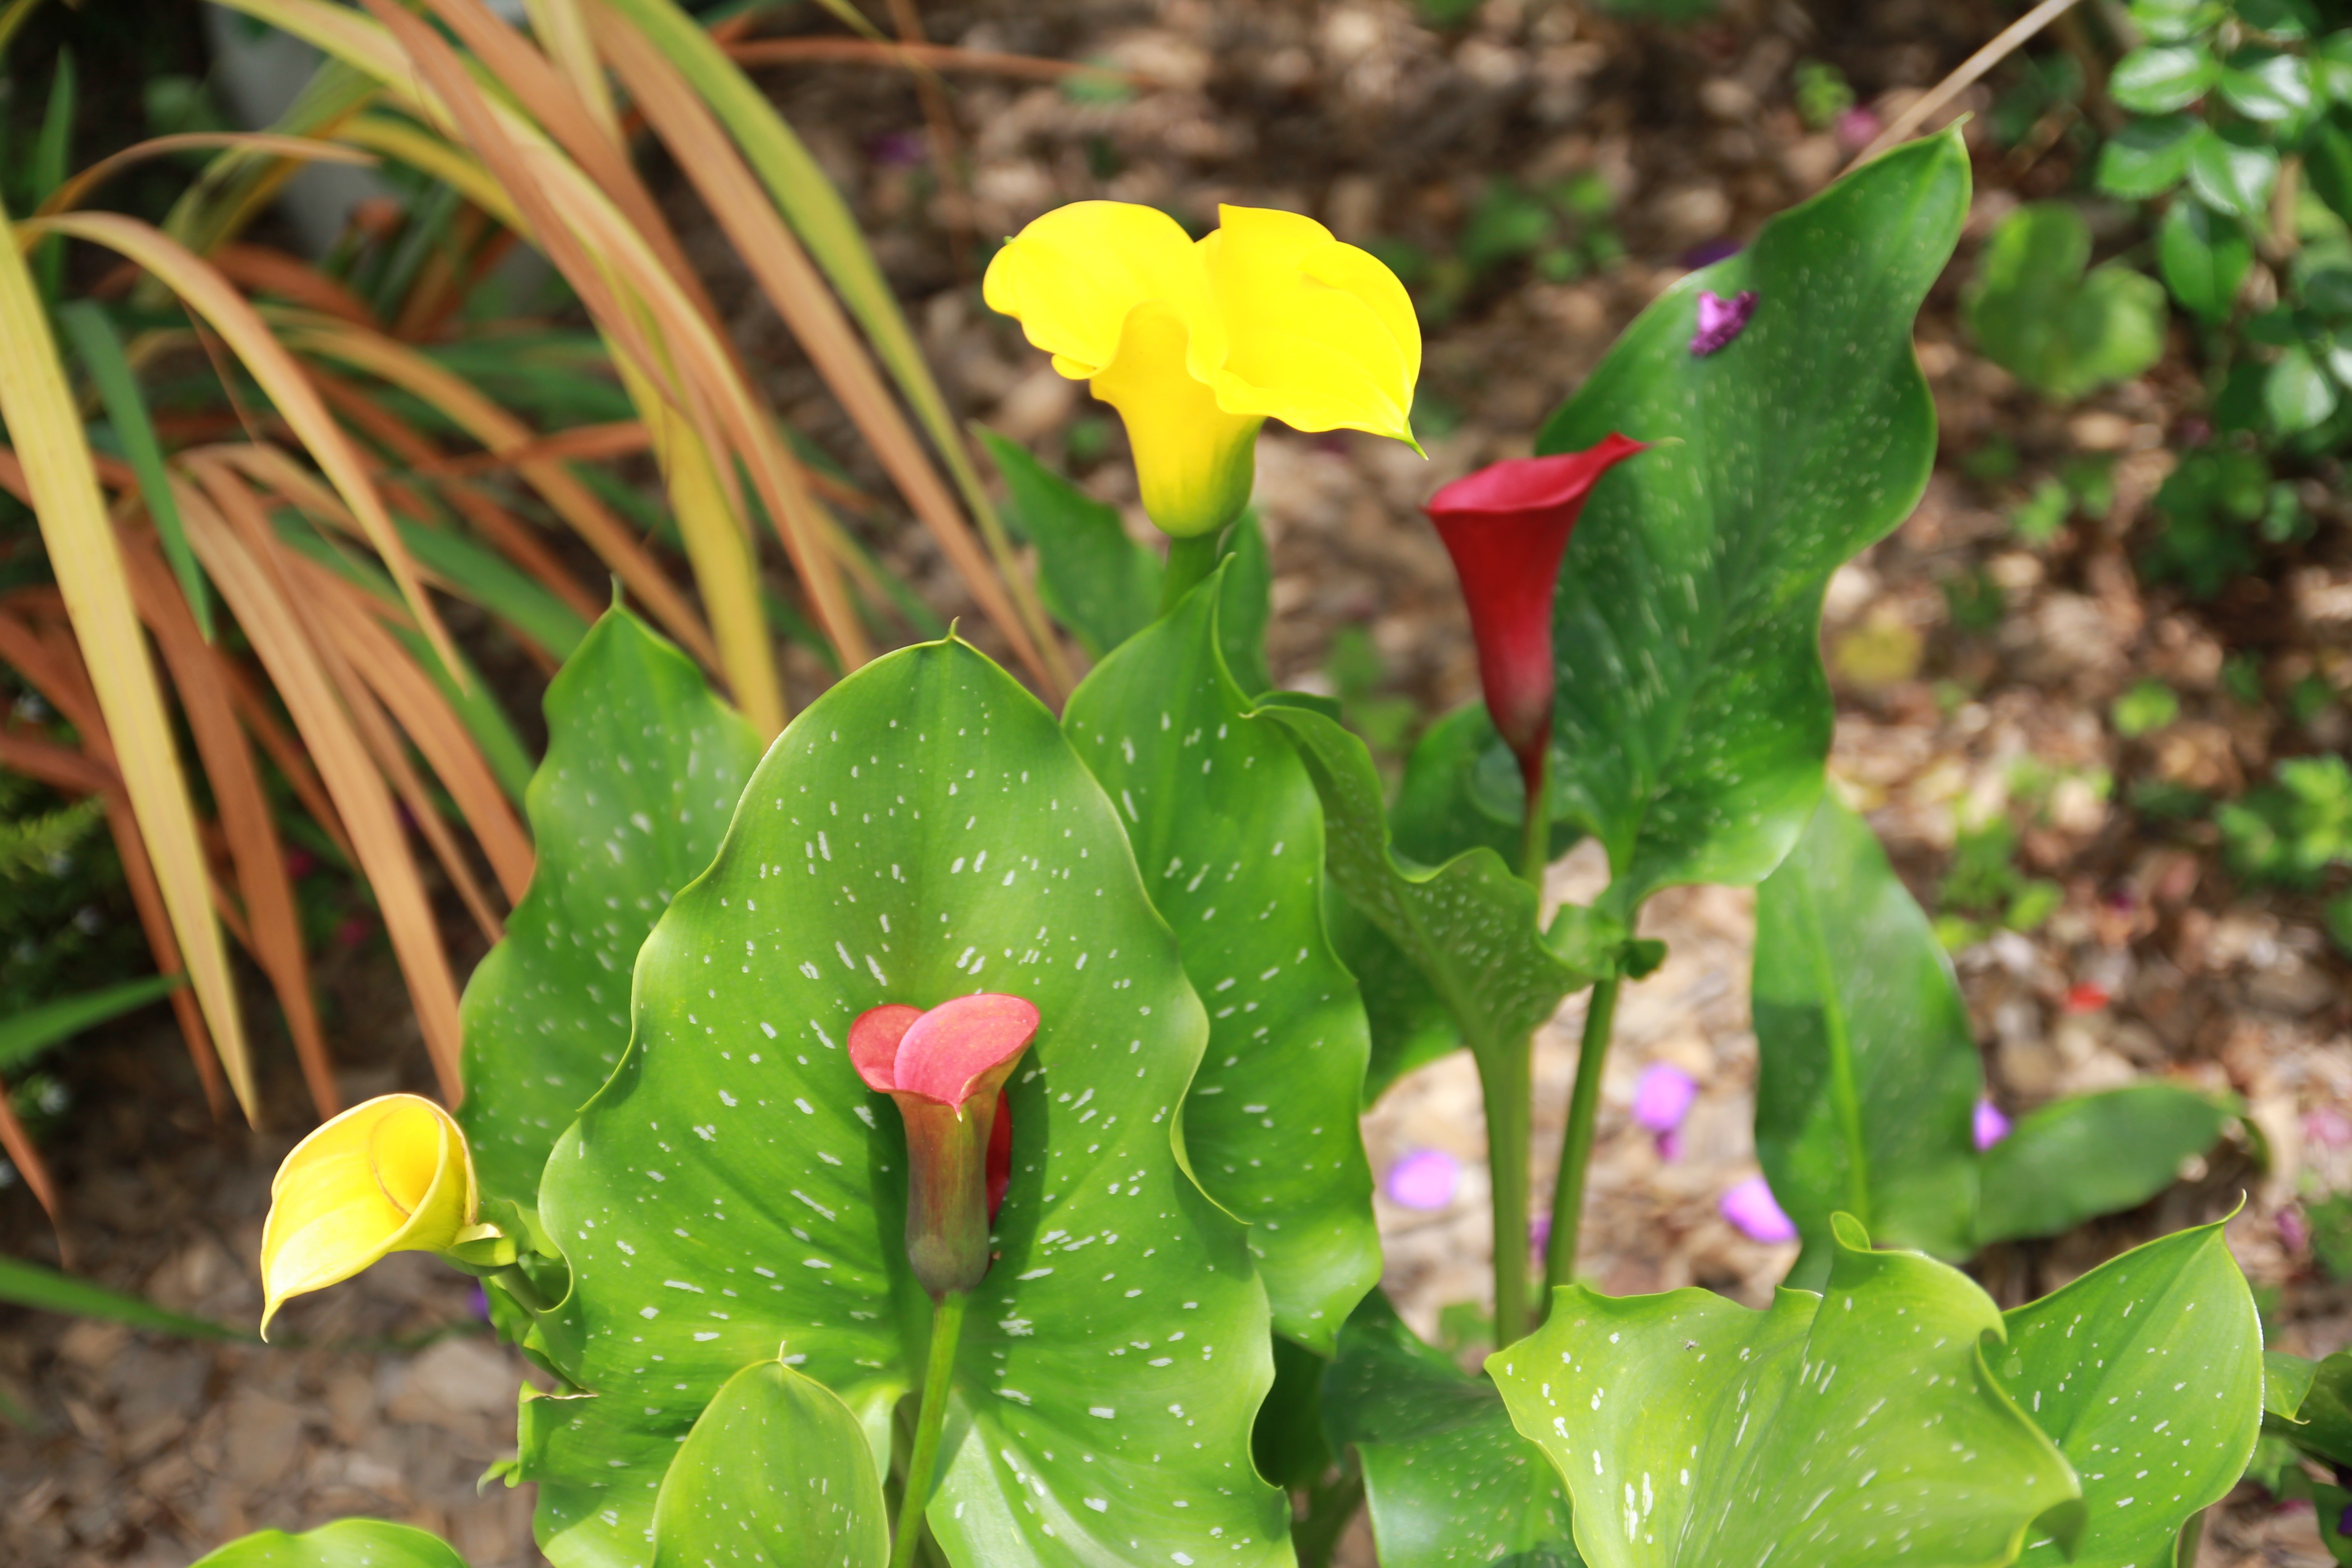
nature, plant, leaf, flower, bloom, produce, botany, yellow, garden, flora, wildflower, flowers, arum, flowering plant, annual plant, land plant, violet family, fawn lily